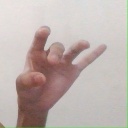
अक्षर: ओ